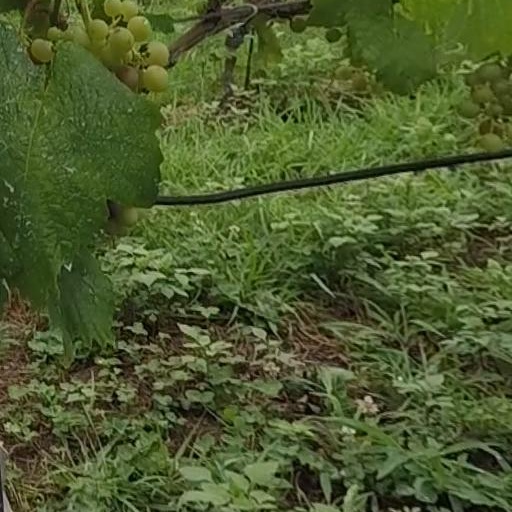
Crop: grape